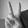
ASL letter: V